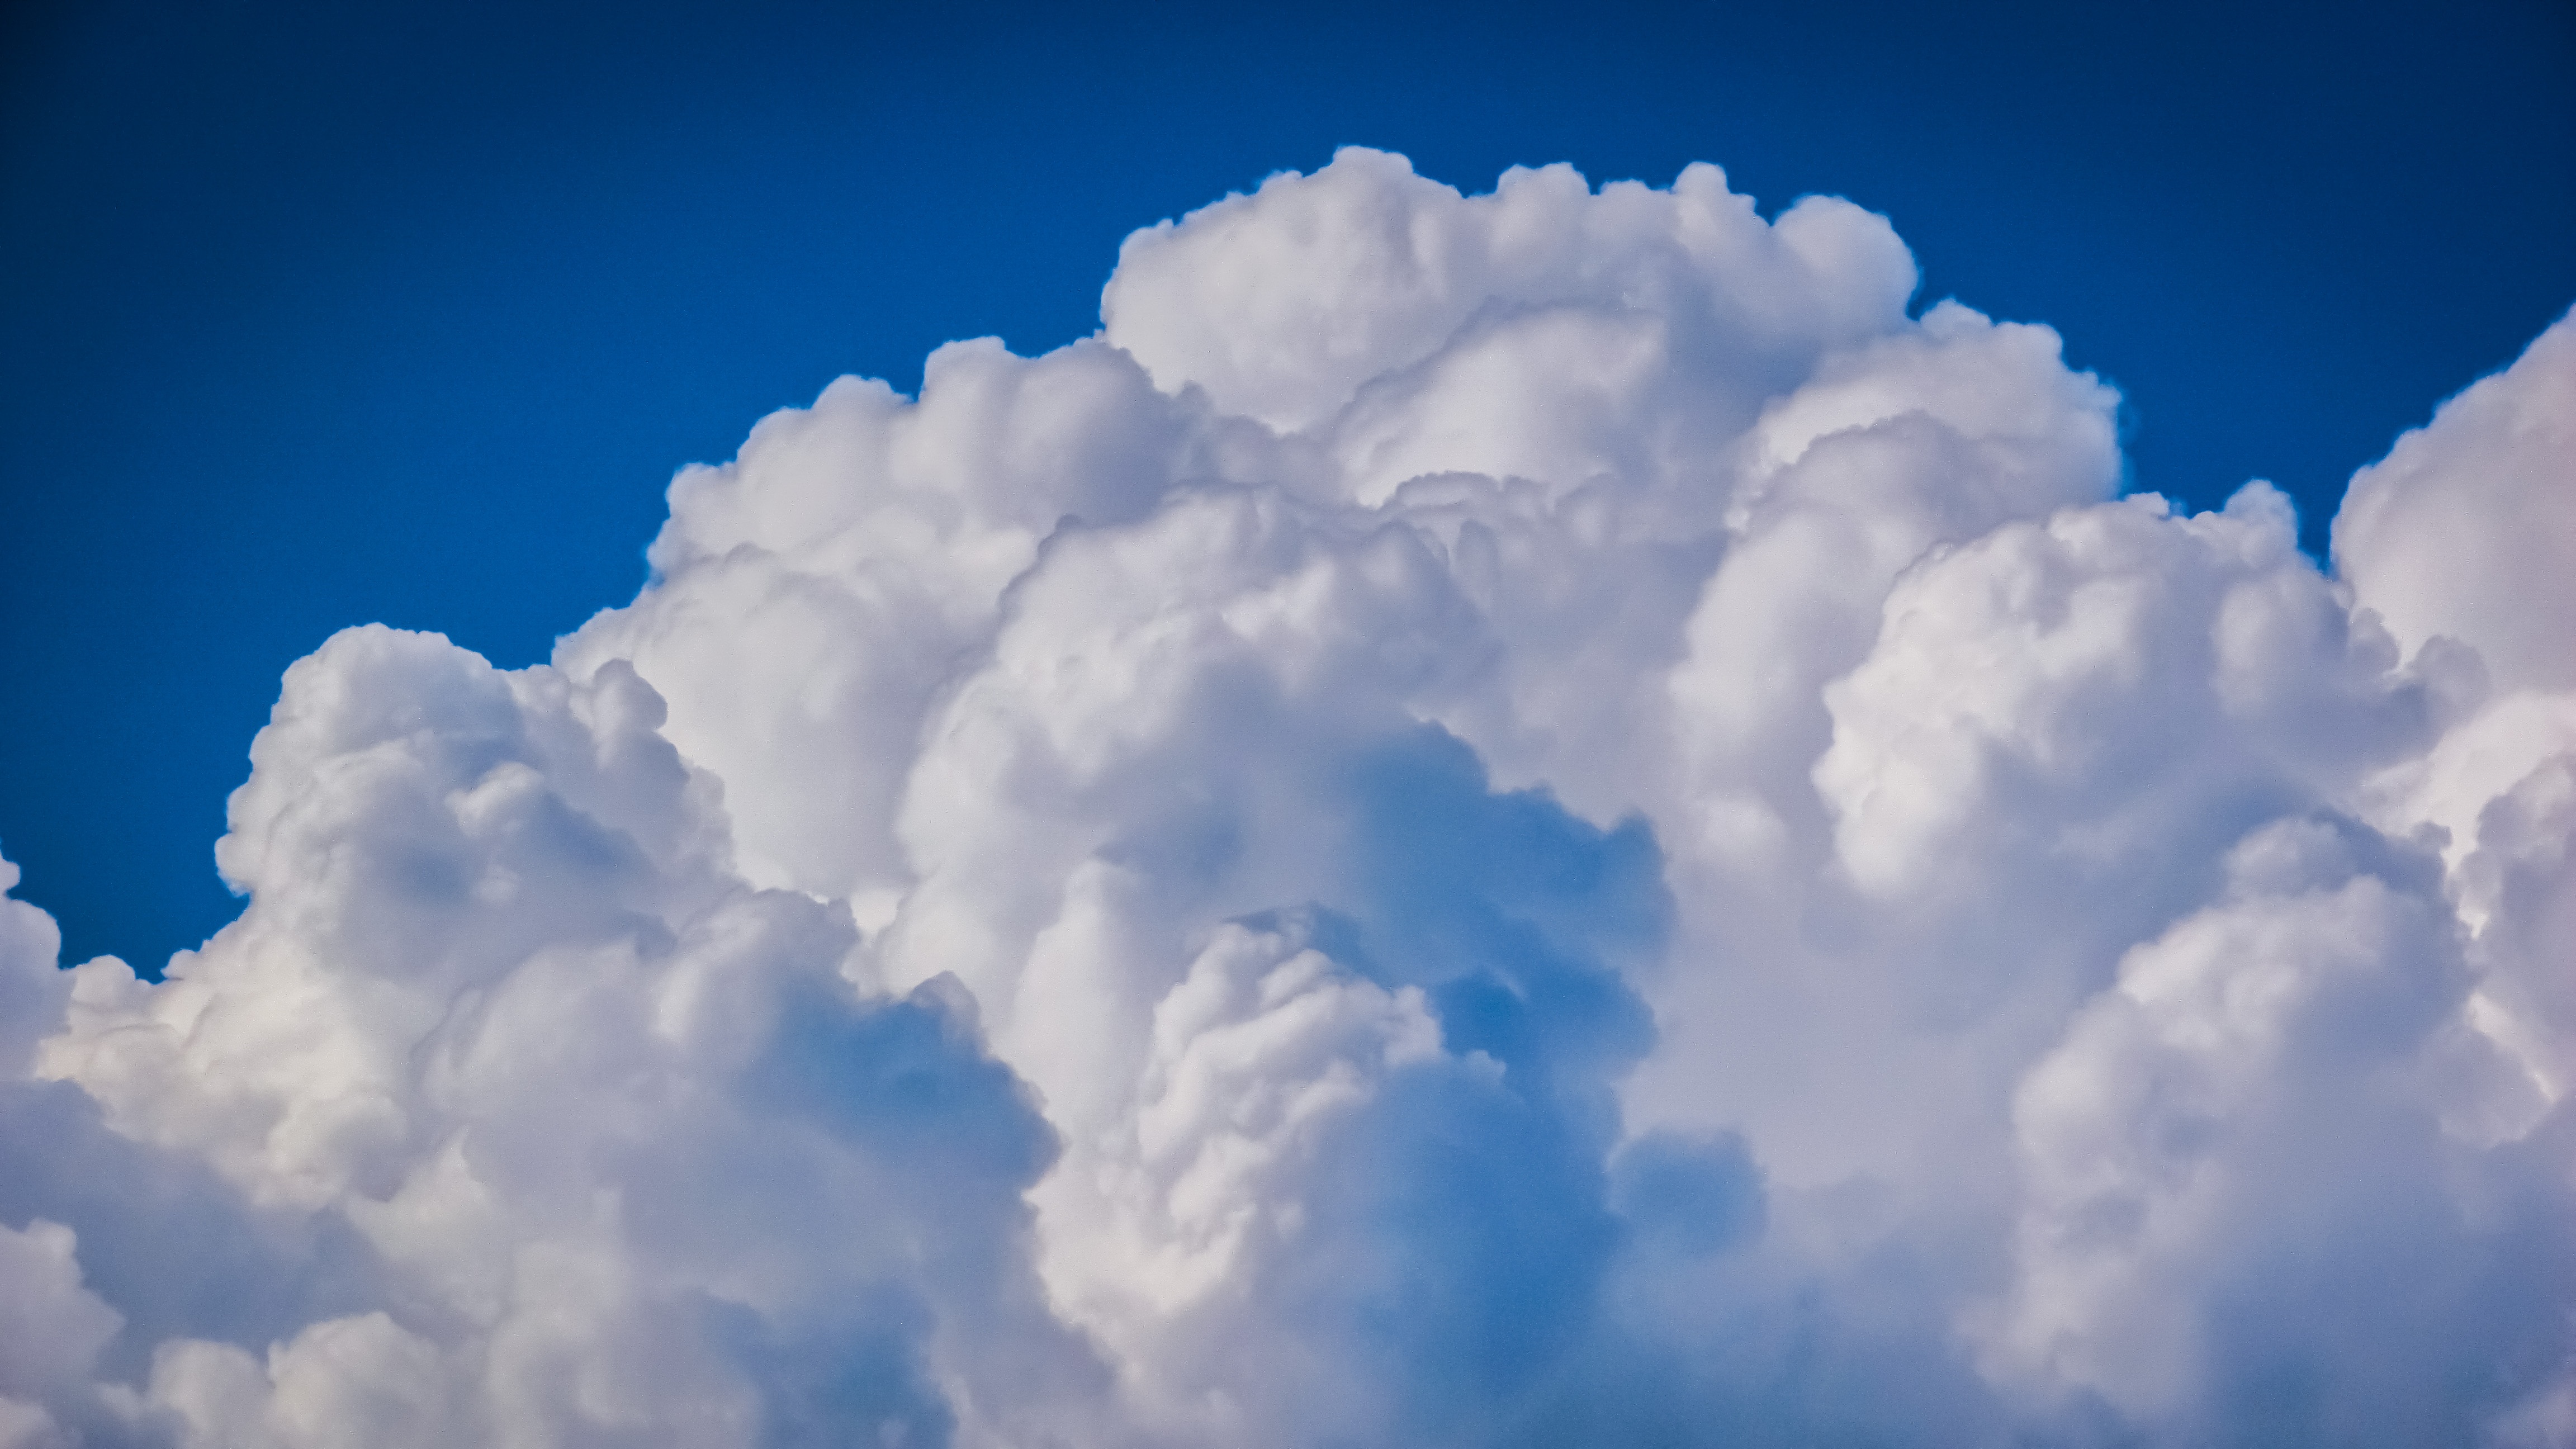
nature, cloud, sky, white, atmosphere, daytime, cumulus, blue, cloudscape, clouds, blue sky clouds, meteorological phenomenon, atmosphere of earth